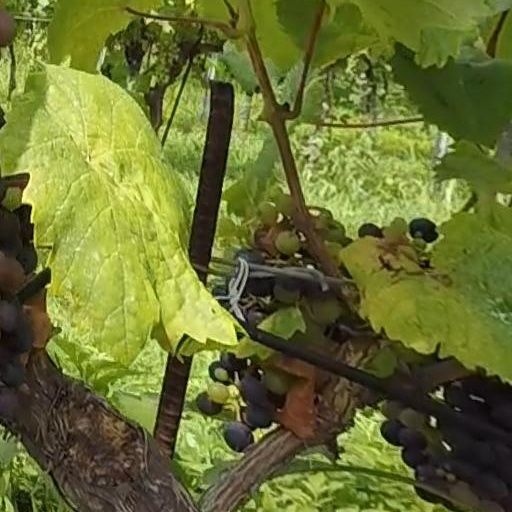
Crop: grape